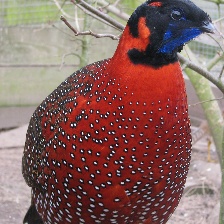
Species: SATYR TRAGOPAN
Scientific name: TRAGOPAN SATYRA